Cork Free Press

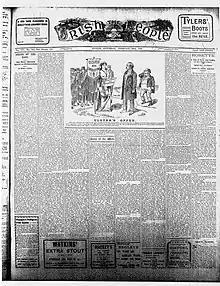
"The Irish People" newspaperissue February 1908 with "Ulster's offer"

"The Irish People" (16 September 1899 – 7 November 1903), was the first of three newspapers published by William O'Brien. Its object to support his new agrarian reform organisation, the United Irish League. It was a Dublin based politically oriented weekly newspaper, its managing editor Tim McCarthy, previous editor of the "Freeman's Journal". The paper was financed principally by William O'Brien's wife Sophie, sister of poet and socialite Marc André Sebastian Raffalovich and daughter of the Russian Jewish banker, Hermann Raffalowich, domiciled in Paris. "The Irish People" ceased publication abruptly with O'Brien's resignation from public life on 4 November 1903, after he had been alienated from the Irish Parliamentary Party . He had successfully negotiated and won the Land Purchase (Ireland) Act 1903 which settled the age-old Irish Land Question, but denounced in an Irish party attack launched by John Dillon MP rejecting his policy of conciliation with landlords. The paper's editor Tim McCarthy only learnt of his demise a day later. As a future editor of the Belfast "Irish News" he later became one of O'Brien's bitterest critics. The machinery of the "Irish People" was bought by John O'Donnell MP and moved to Galway, where he set up the "Connaught Champion" (1904–1911).